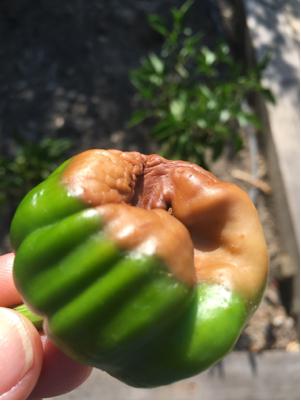
Plant: Bell pepper
Disease: bell pepper blossom end rot